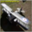
Label: airplane